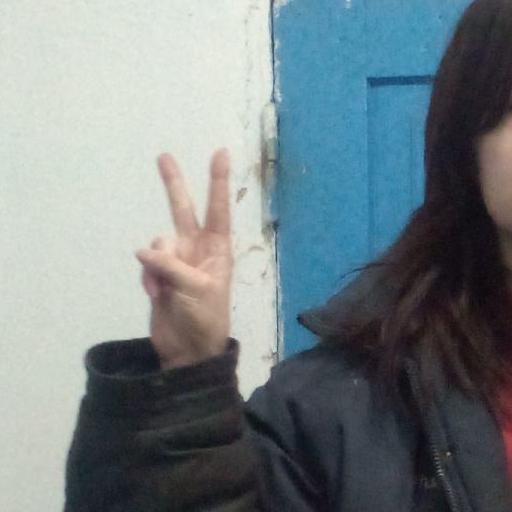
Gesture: peace